MV Britannia (2014)

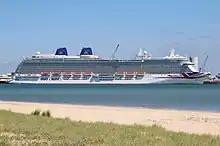
MV "Britannia" in La Rochelle 28 May 2015

"Britannia"s maiden voyage took place 14–28 March 2015, and included visits to Spain, Italy and France.